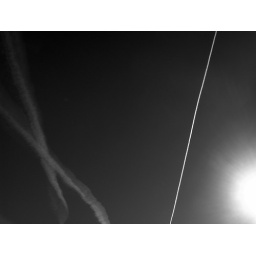
plane smoke in the sky